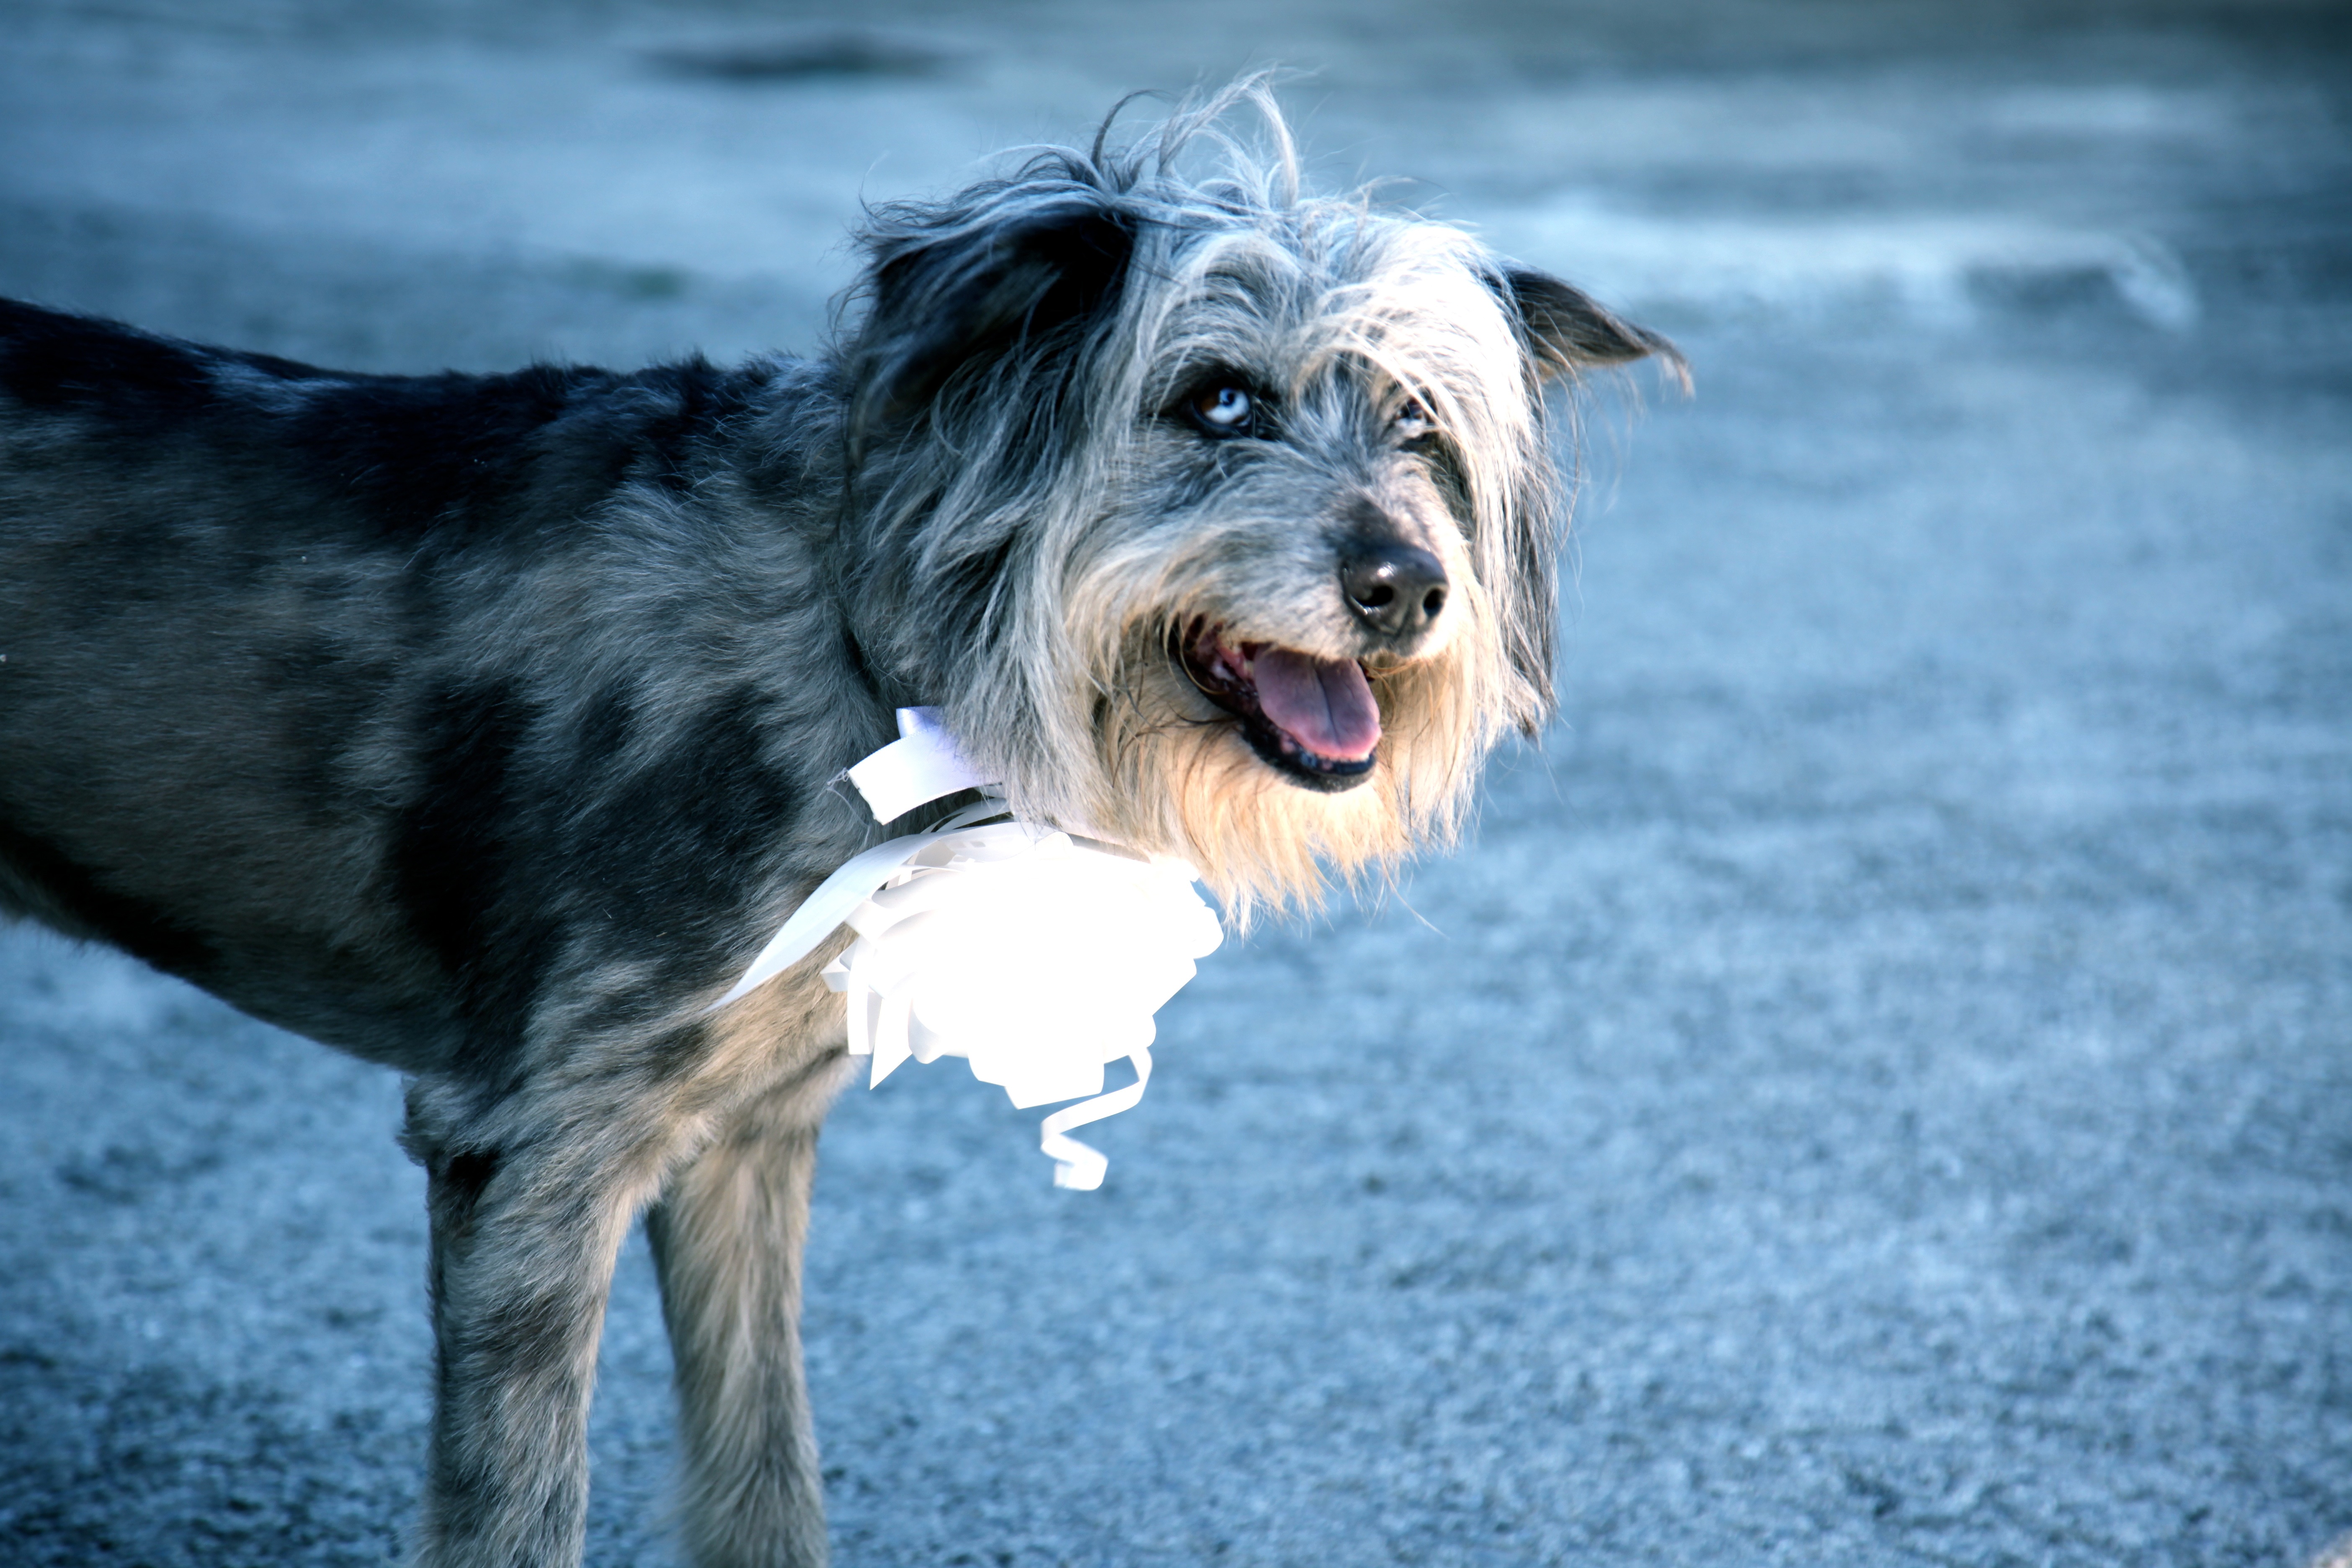
dog, mammal, blue, vertebrate, schnauzer, miniature schnauzer, dog breed, dog like mammal, dog crossbreeds